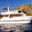
Label: ship